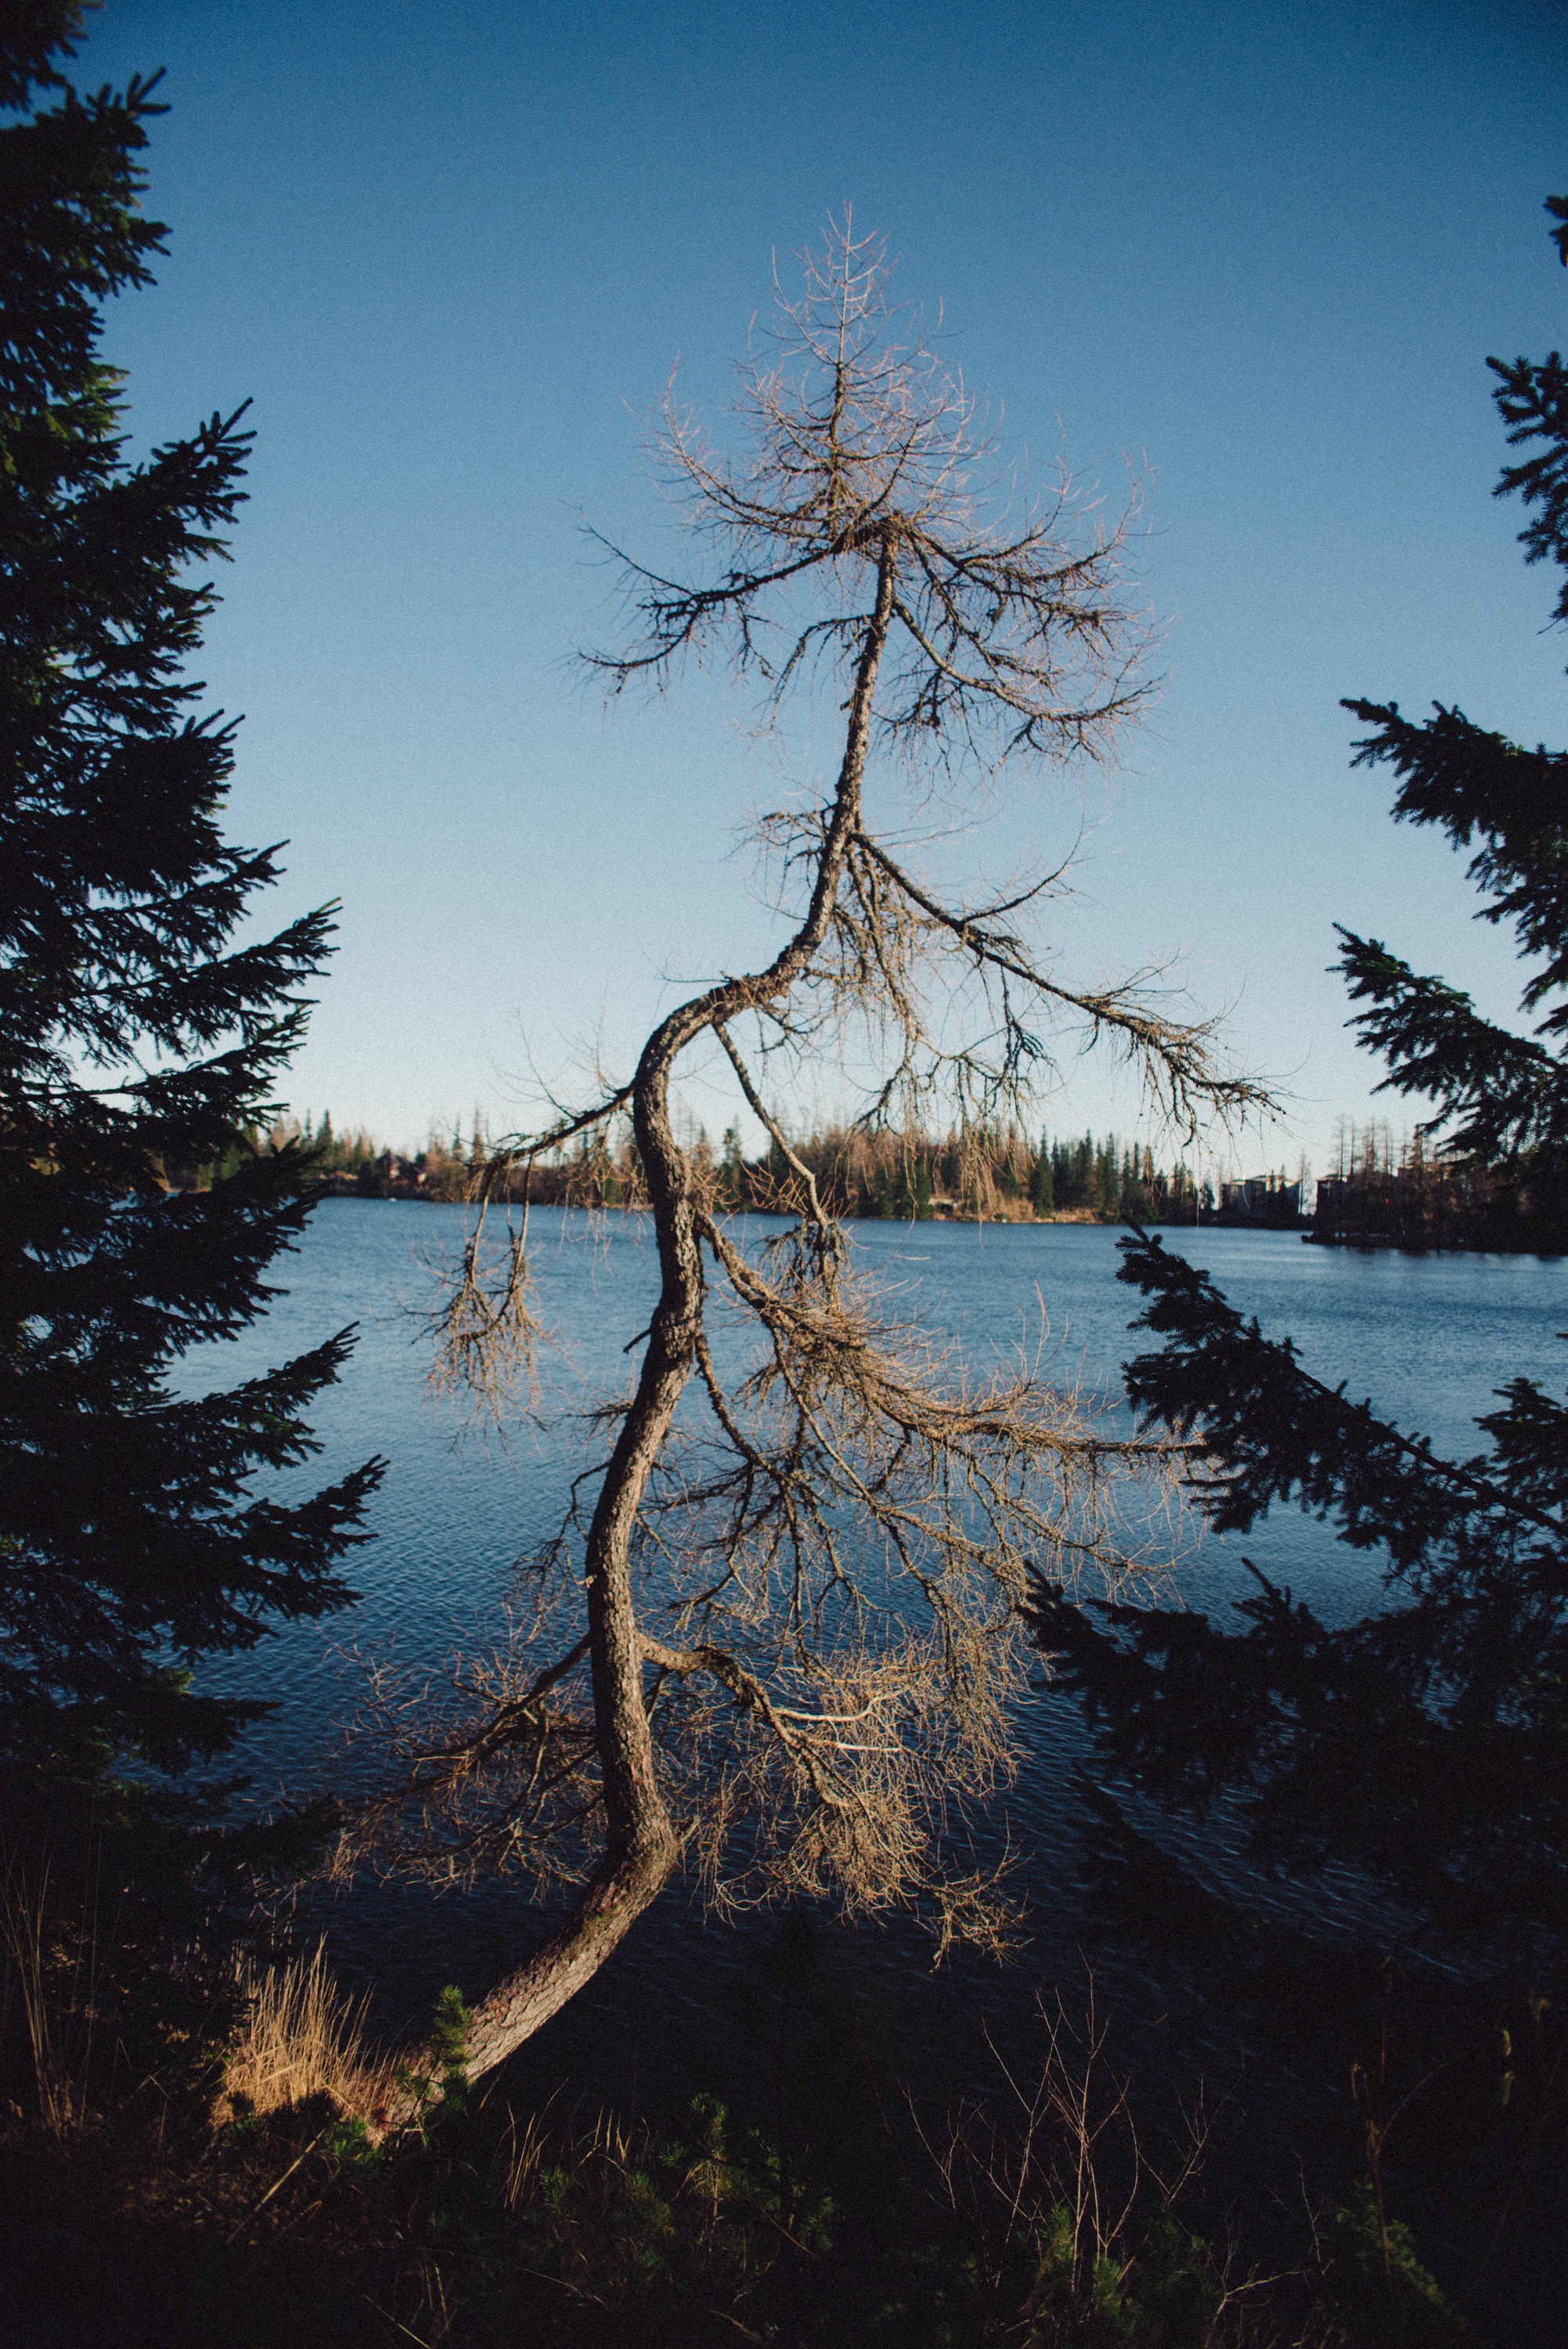
landscape, tree, nature, forest, wilderness, branch, mountain, snow, winter, plant, sunset, sunlight, morning, leaf, lake, dawn, river, dusk, evening, reflection, autumn, season, wetland, habitat, natural environment, atmospheric phenomenon, woody plant